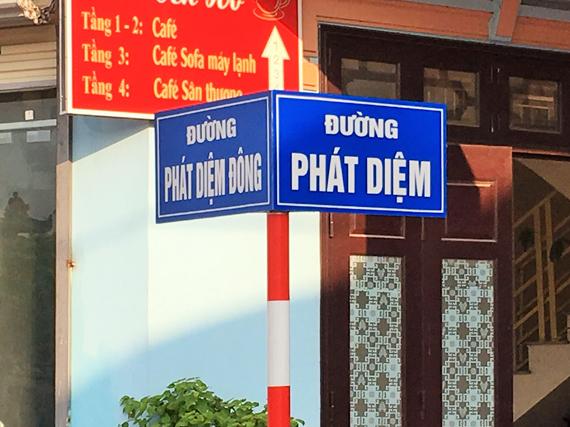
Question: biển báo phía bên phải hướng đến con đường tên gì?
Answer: biển báo phía bên phải hướng đến con đường tên phát diệm